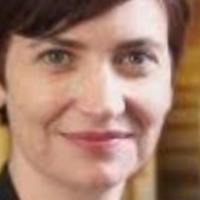
Age group: age 31-40